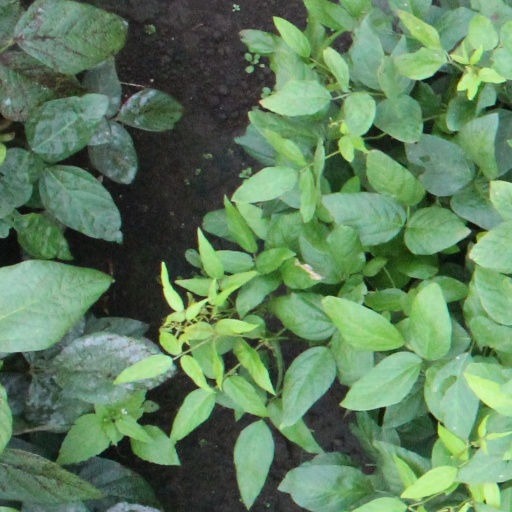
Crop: soybean